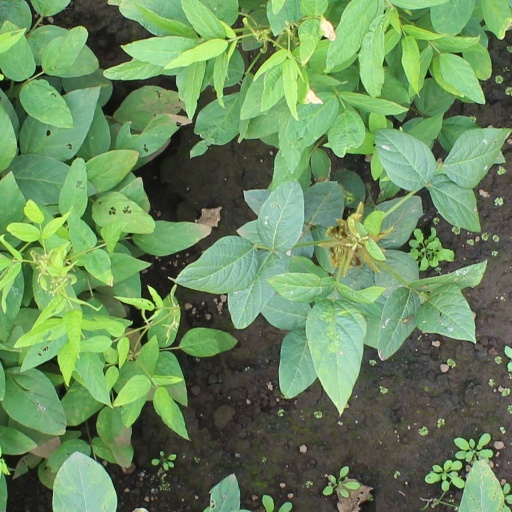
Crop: soybean